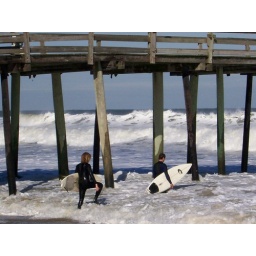
Surfers in the water @ Va beach